Mary Baker Eddy

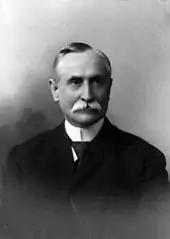
Calvin Frye, Eddy's personal secretary

In one of her spiritualist trances to Crosby, Eddy gave a message that was supportive of Phineas Parkhurst Quimby, stating "P. Quimby of Portland has the spiritual truth of diseases. You must imbibe it to be healed. Go to him again and lean on no material or spiritual medium." The paragraph that included this quote was later omitted from an official sanctioned biography of Eddy.